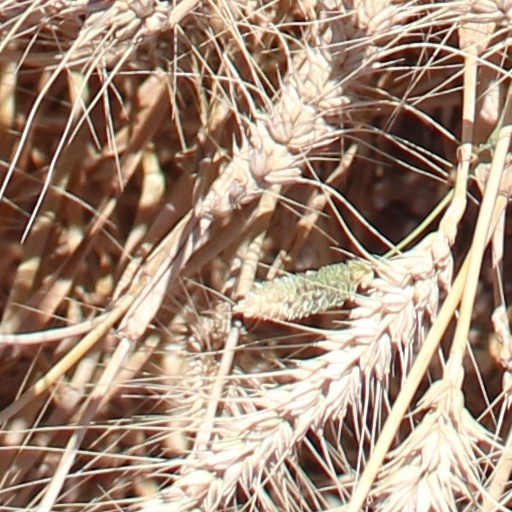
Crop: wheat